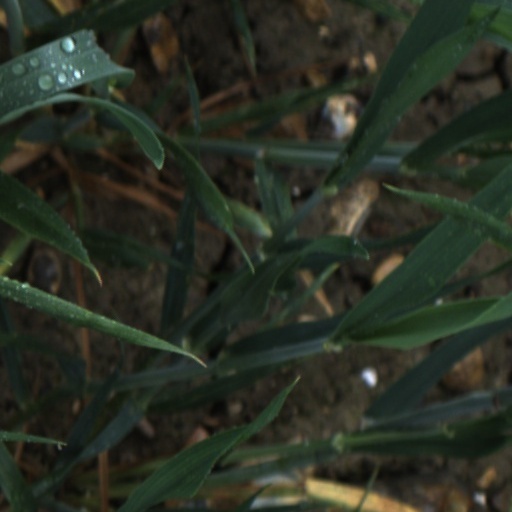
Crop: wheat